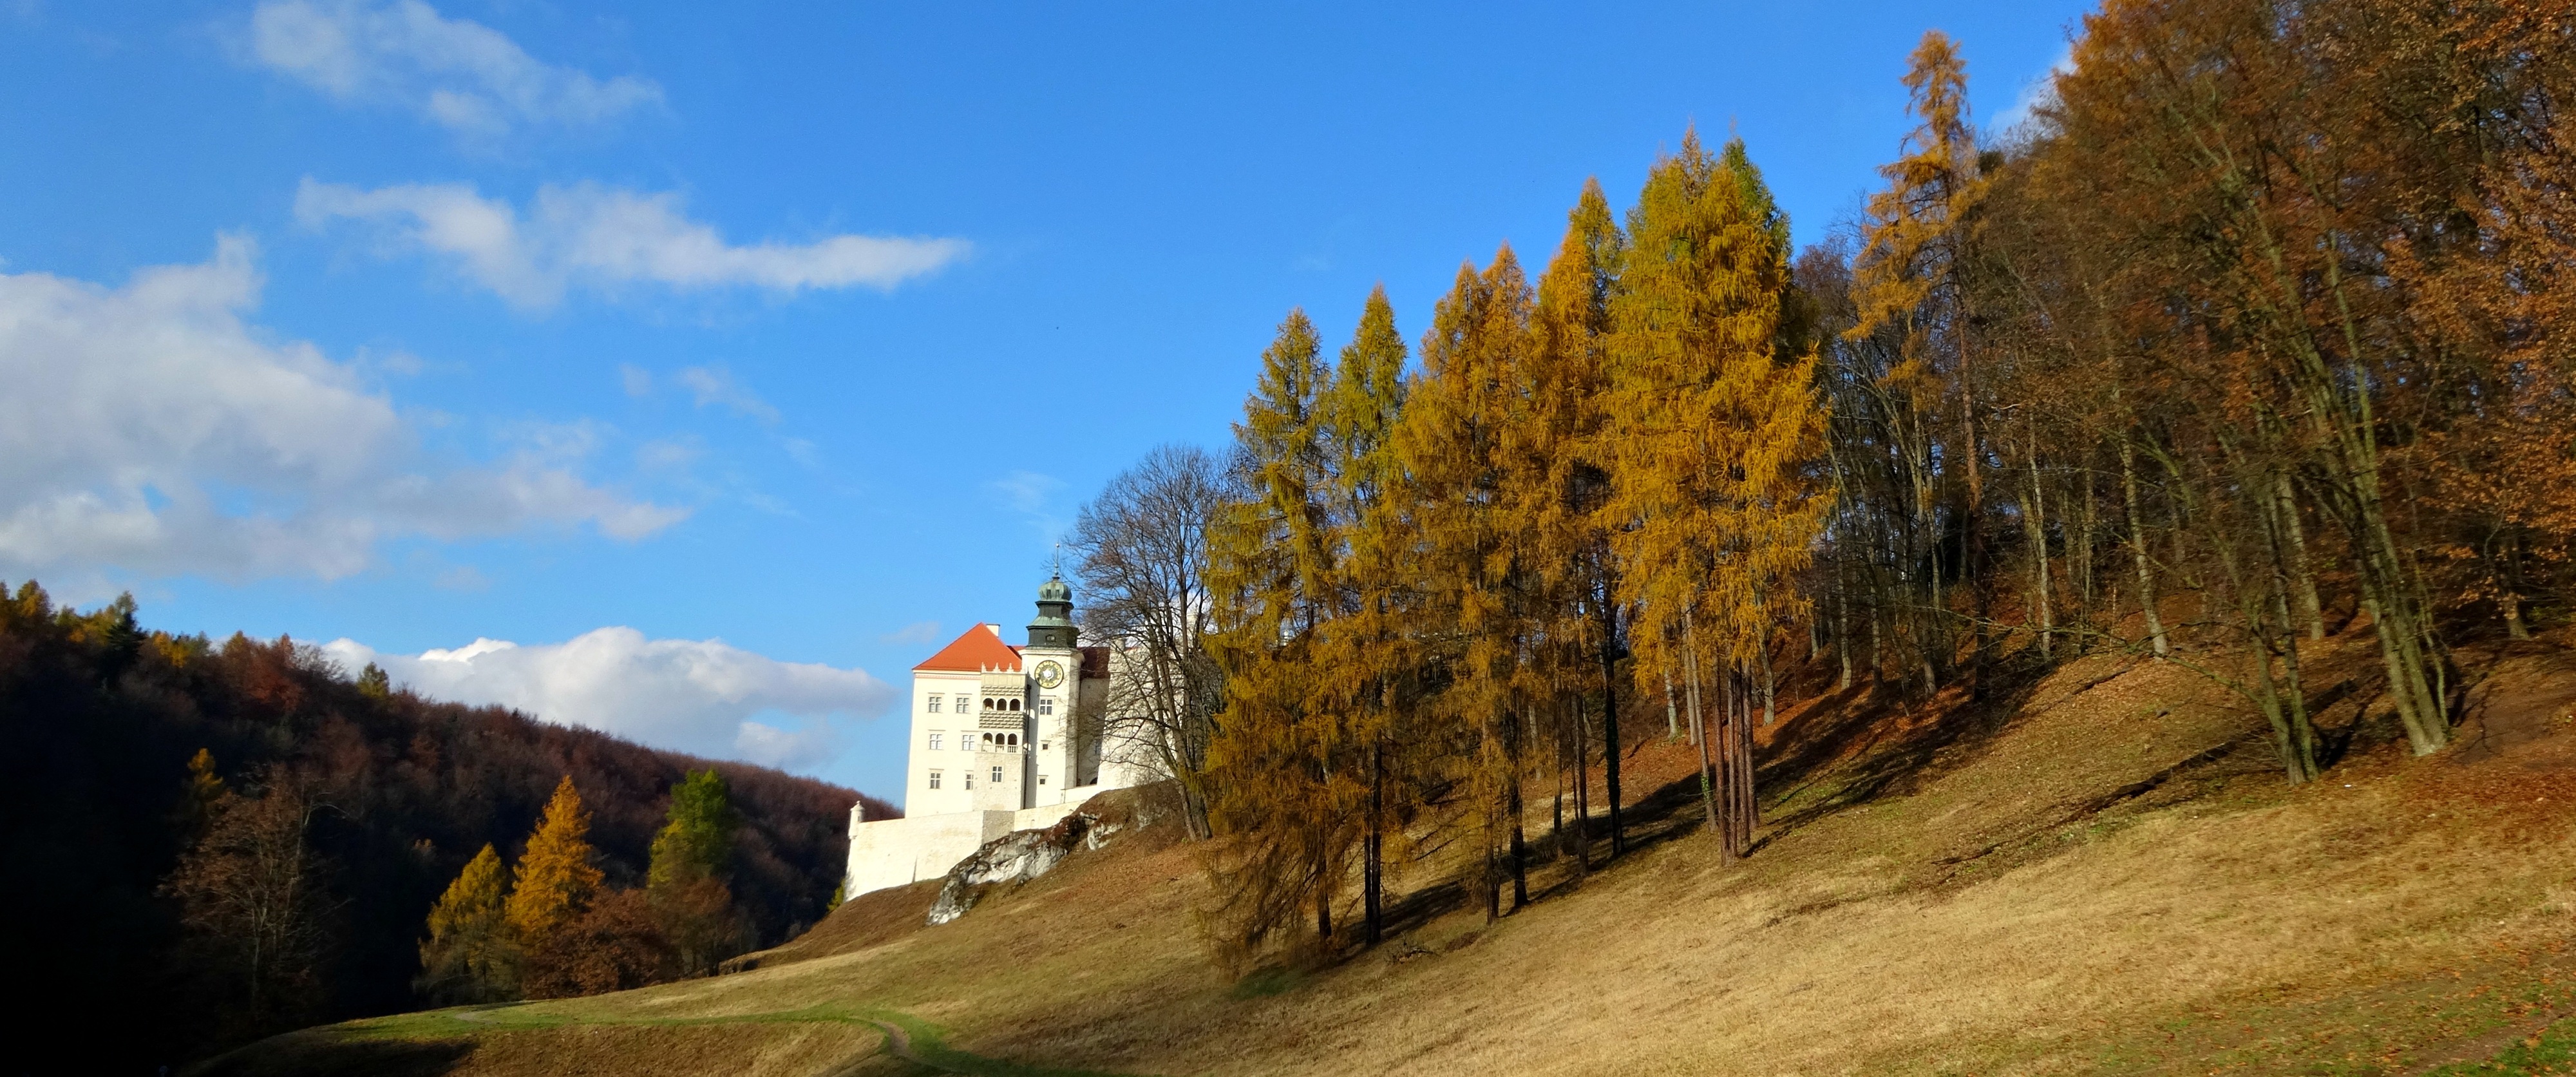
tree, nature, mountain, architecture, plant, building, mountain range, monument, cliff, autumn, castle, terrain, season, poland, pieskowa skaa castle, the museum, mountainous landforms